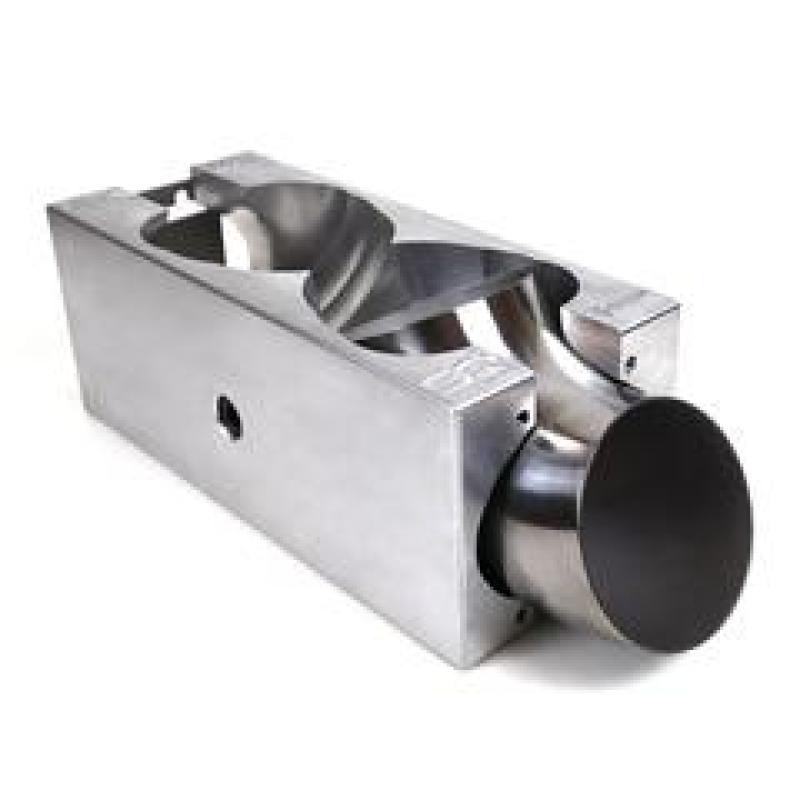
Ticon Industries 2in/2.5in/3in & 1D/1.5D CLR Elbow Cutting Jig
Brand: Ticon
Ticon Industries 2in/2.5in/3in & 1D/1.5D CLR Elbow Cutting Jig
Category: Hardware > Tool Accessories > Shaper Accessories > Shaper Cutters > Molding Cutters